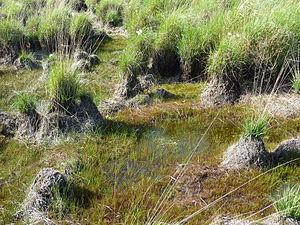
Brennilis:la tourbière du Vénec
La Réserve naturelle nationale du Venec est une réserve naturelle nationale située en Bretagne dans la commune de Brennilis, dans le département du Finistère. Créée par décret en 1993, elle occupe une superficie de 48 ha et protège un ensemble de tourbières.
Le Yeun Elez est une large dépression située au cœur des Monts d'Arrée, en Bretagne.